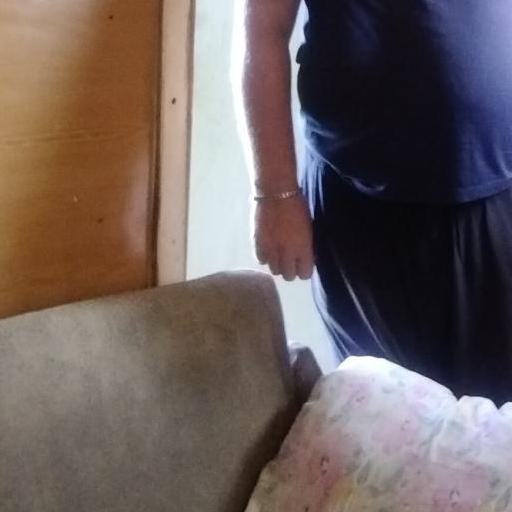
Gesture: no_gesture